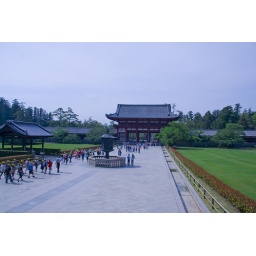
Todai-ji temple, the largest wooden structure in the world, and home of Daibutsu (Giant Buddha).